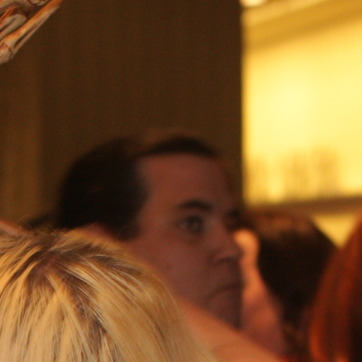
Material: skin